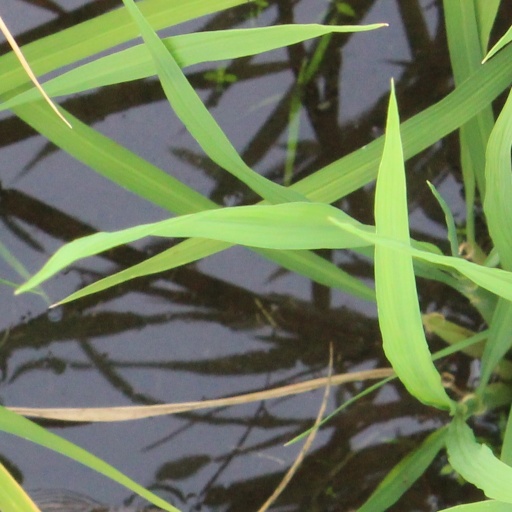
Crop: rice